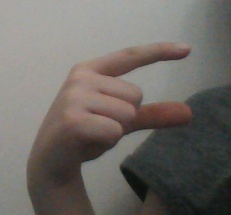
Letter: dal